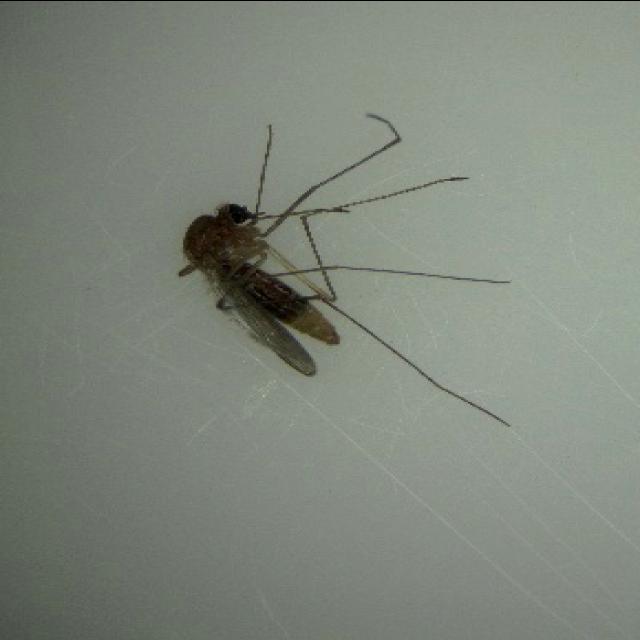
Species: culex_pipiens